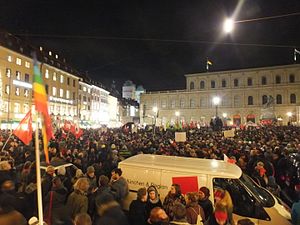
Pegida / Reaktioner
Demonstration mod Pegida på Max-Joseph-Platz i München den 22. december 2014.
Patriotische Europäer gegen die Islamisierung des Abendlandes er en tysk politisk folkebevægelse med base i Dresden. Siden efteråret 2014 arrangerer Pegida islamkritiske demonstrationer i tyske byer på mandage. Initiativtager til protesterne var Lutz Bachmann.